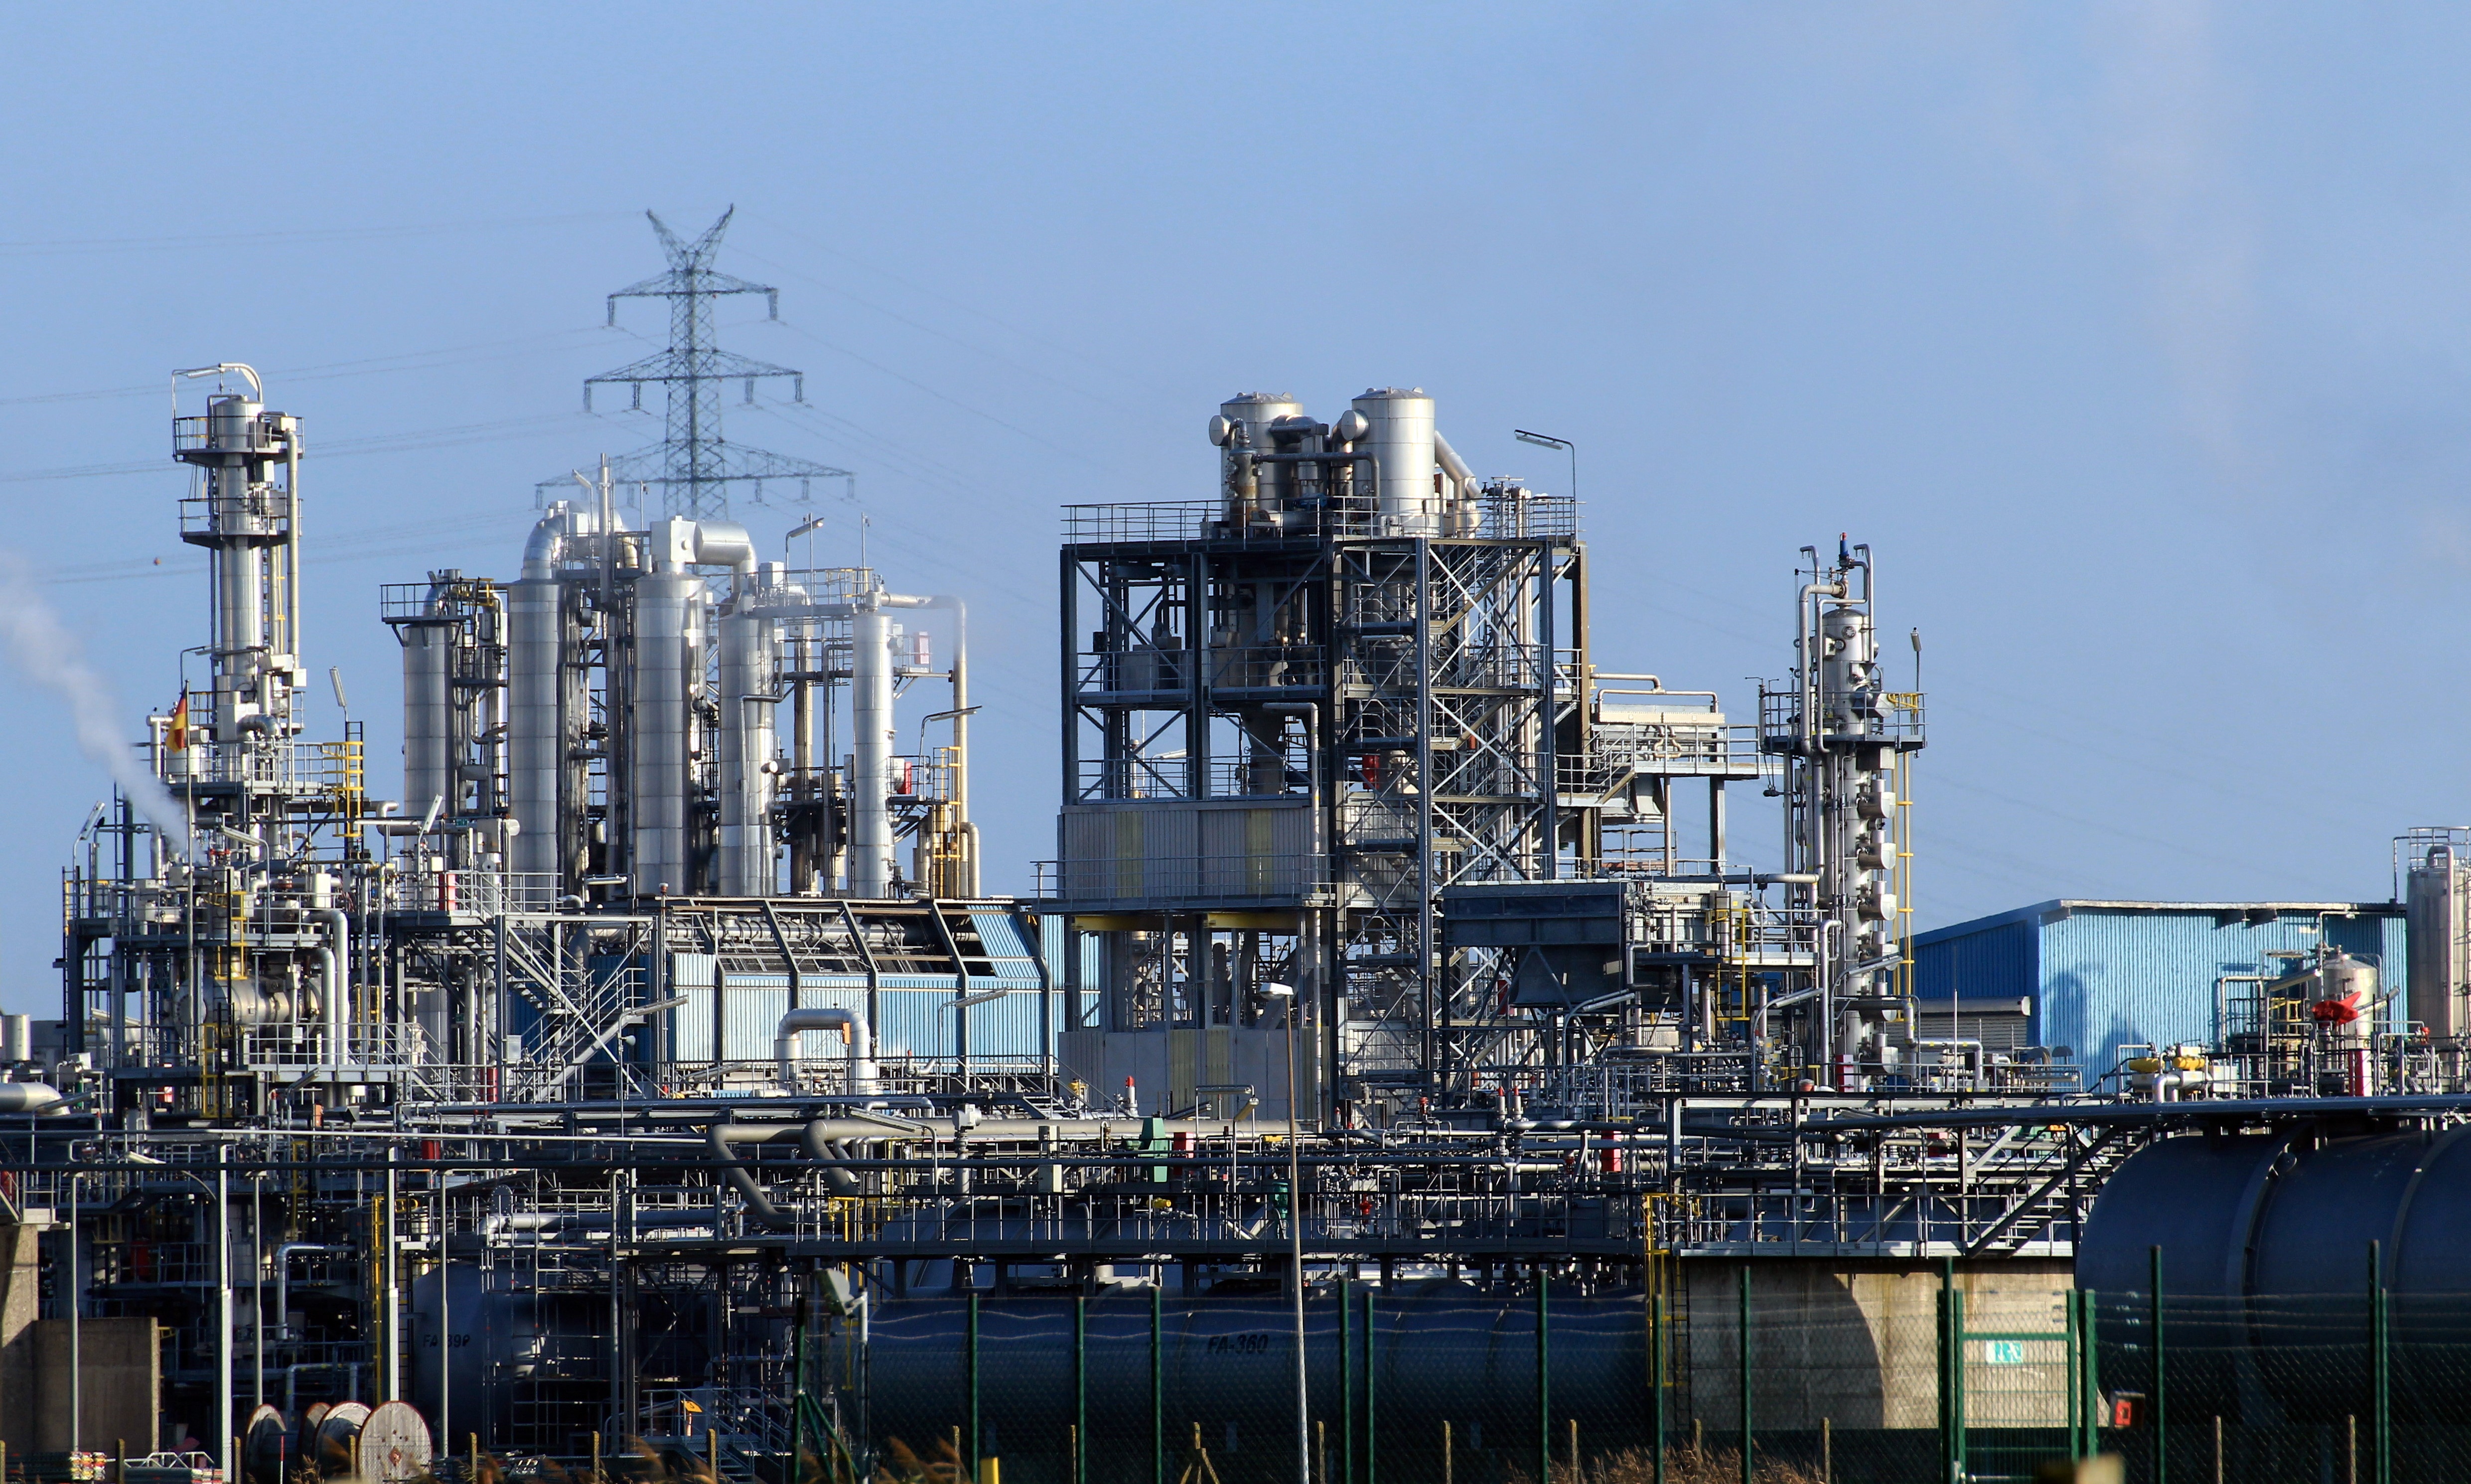
vehicle, industry, energy, pipes, pollution, refinery, petroleum, industrial plant, oil rig, industrial park, brunsb ttel germany, oil field, jackup rig, petrochemical industry, sasol